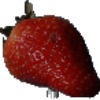
Label: Strawberry 1